Scene of the Crime (1949 film)

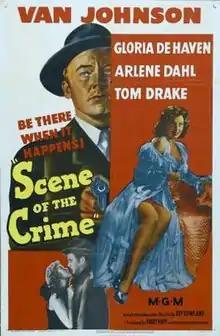
theatrical release poster

Scene of the Crime is a 1949 American police procedural directed by Roy Rowland, starring Van Johnson, and featuring Gloria DeHaven, Arlene Dahl, and Tom Drake. The film's screenplay, by Charles Schnee, is based on a non-fiction article by John Bartlow Martin, "Smashing the Bookie Gang Marauders". It was the only property sold by Martin to be made into a film. "Scene of the Crime" was producer Harry Rapf's last film of his thirty-plus year career; he died of a heart attack a week after principal photography for the film began.